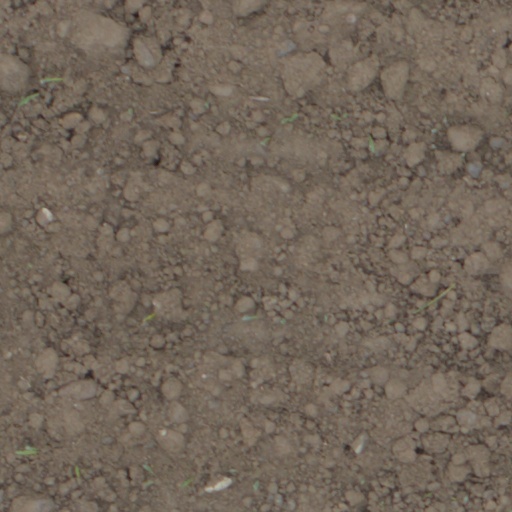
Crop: wheat